Junko Enoshima

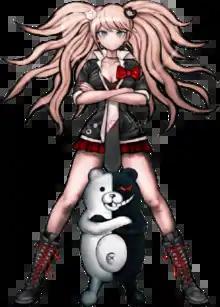
Junko behind Monokuma, as depicted in "".

is a fictional character and the overarching antagonist of Spike Chunsoft's "Danganronpa" series. Featured as the mastermind in the series' first two games as the true identity of Monokuma, in the spin-off "" in the guises of Shirokuma and Kurokuma, and in the prequel light novel "Danganronpa Zero" and anime "", serving as the protagonist of the former as the Ultimate Analyst, . Junko is a student of Hope's Peak Academy and is the Ultimate Fashionista, a charismatic and hyperintelligent model of gyaru fashion who, along with her fraternal twin sister and body double Mukuro Ikusaba, forms the Ultimate Despair, ultimately bringing about the end of civilization through a movement known as "The Tragedy". In "", Junko arranges a killing game between her former classmates to test their metrics for hope and despair, counting herself and Mukuro as participants, before having her consciousness converted into an artificial intelligence known as Alter Ego Junko on her death, left to Izuru Kamukura to continue her plans along with his own, in "Danganronpa Another Episode: Ultra Despair Girls" and "".